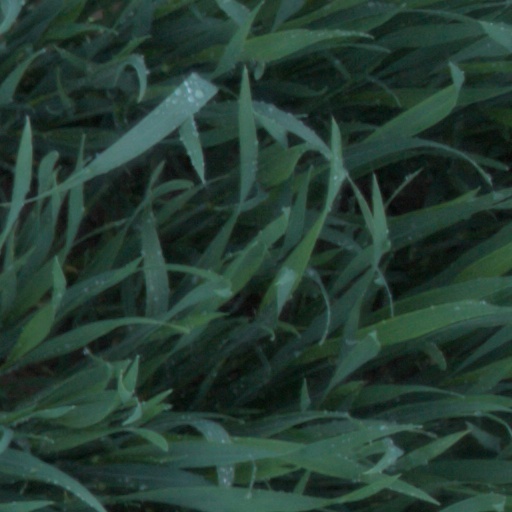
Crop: wheat